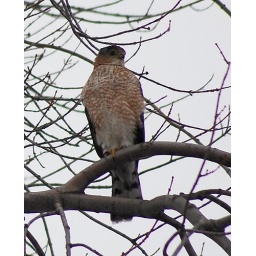
This large (probably female) hawk was sitting over the road in our neighborhood.